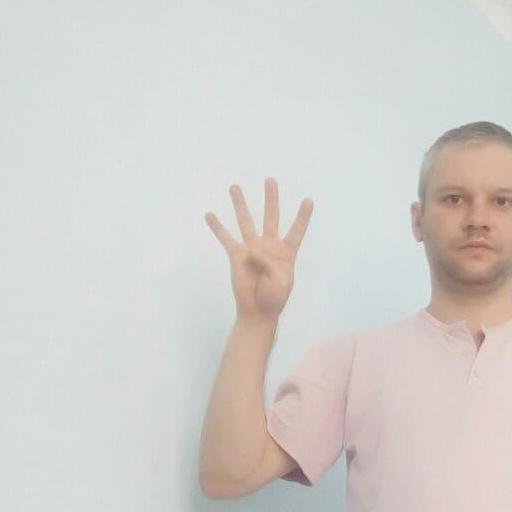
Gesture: four